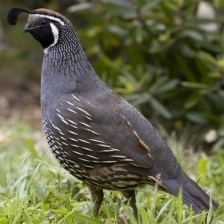
Species: CALIFORNIA QUAIL
Scientific name: CALLIPEPLA CALIFORNICA
ImageNet parent category: quail